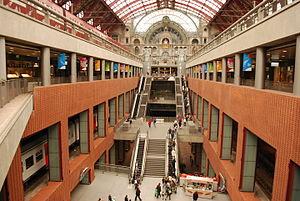
La gare centrale d'Anvers, la Belgique.